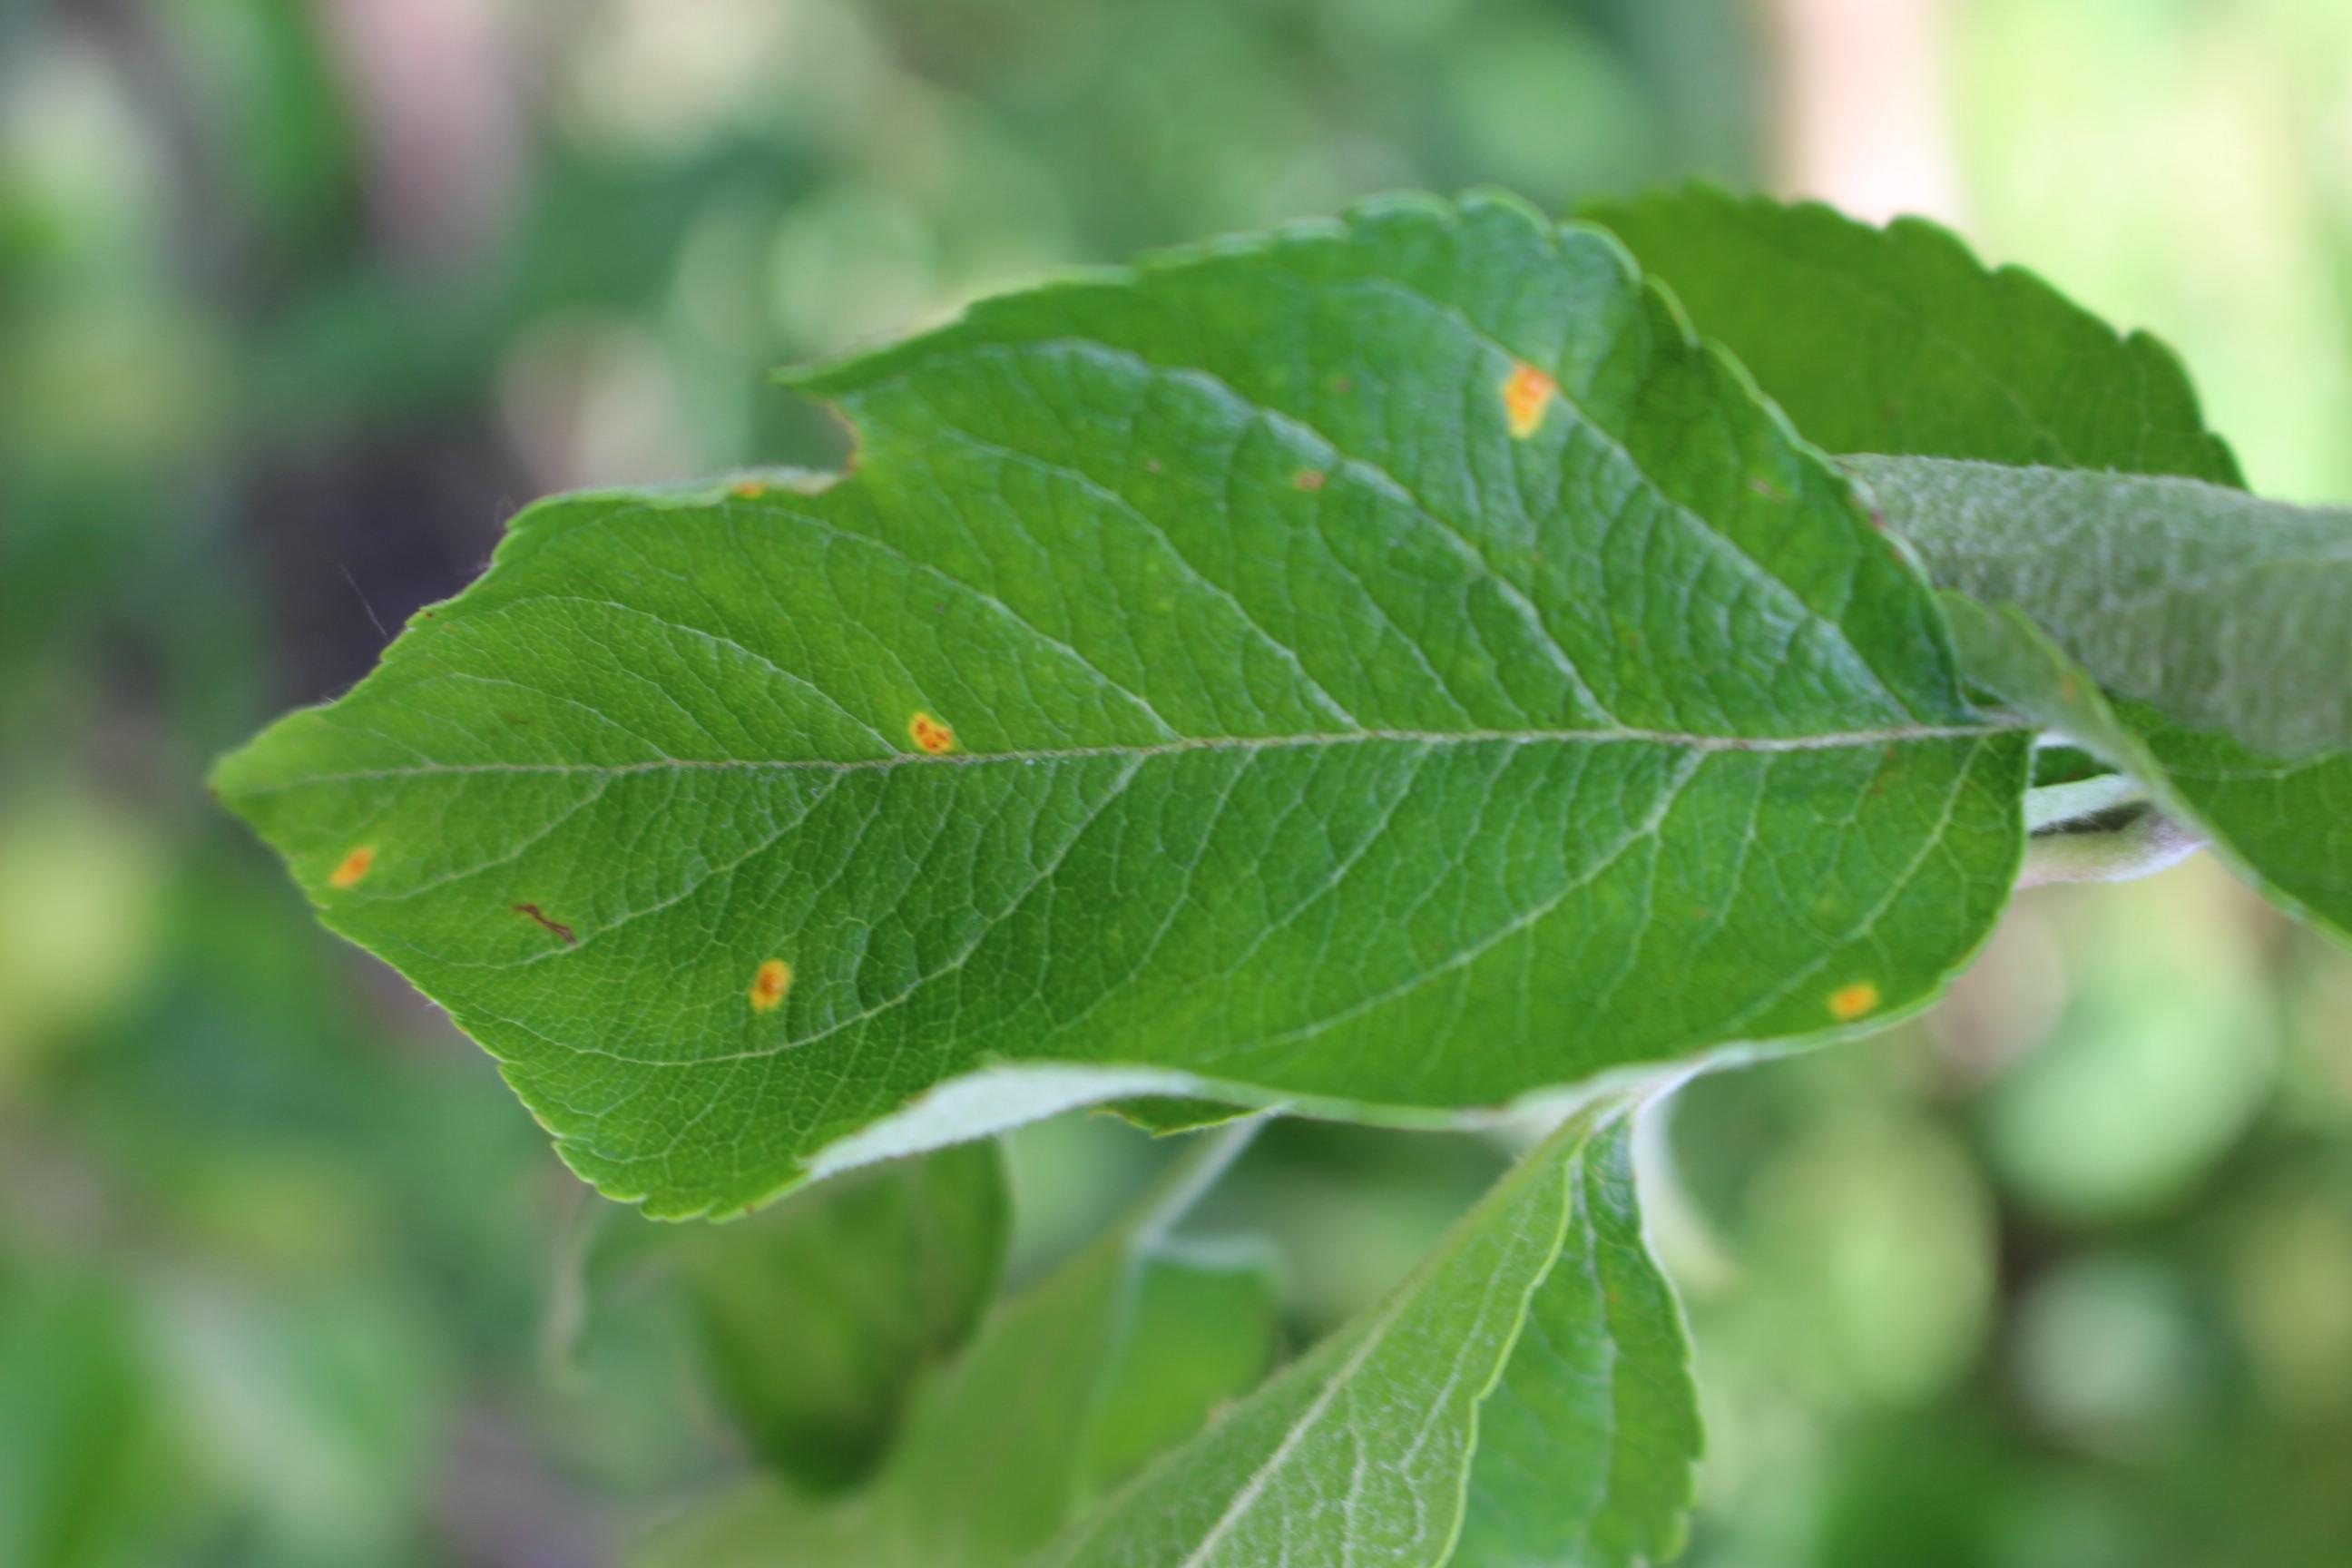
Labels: rust